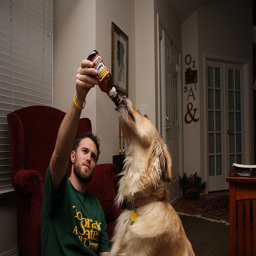
A man is giving his dog a drink of beer
A man is giving a drink to a dog from a bottle..
a man is giving a bottle to a dog
A man giving his dog a bottle of beer.
A man is giving his dog a drink out of a glass bottle.